Haïm Vidal Séphiha

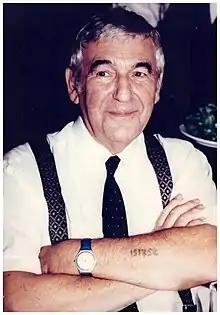
Séphiha in 1995

Haïm Vidal Séphiha (28 January 1923 – 17 December 2019) was a Belgian-French linguist and professor emeritus at several European universities, notably the Sorbonne. He was one of the first people to study Judaeo-Spanish, today spoken by a number of Sephardi Jews, and has contributed to the defense and promotion of the language's continued use.